Joe Koshansky

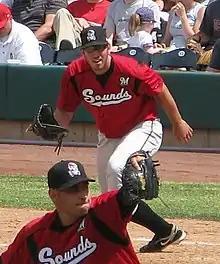
Koshansky with the Nashville Sounds in .

Joseph Stephen Koshansky (born May 26, 1982) is a former Major League Baseball first baseman.